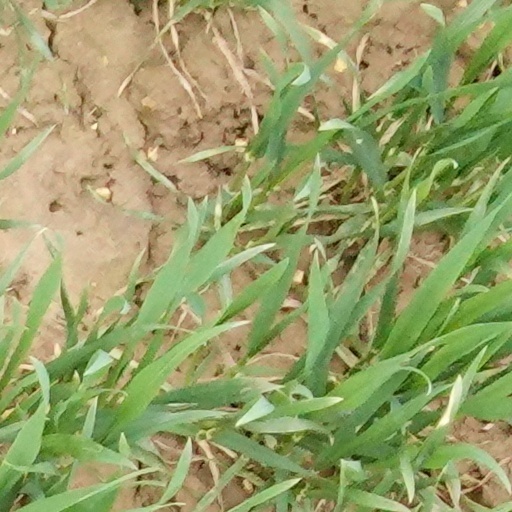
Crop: wheat